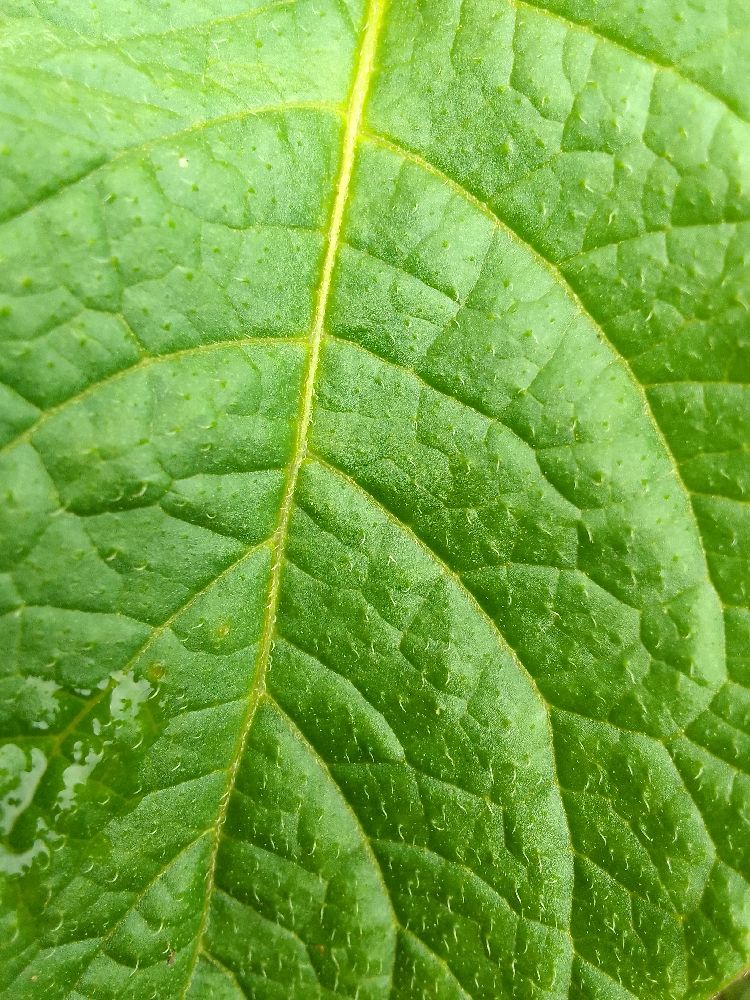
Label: Healthy